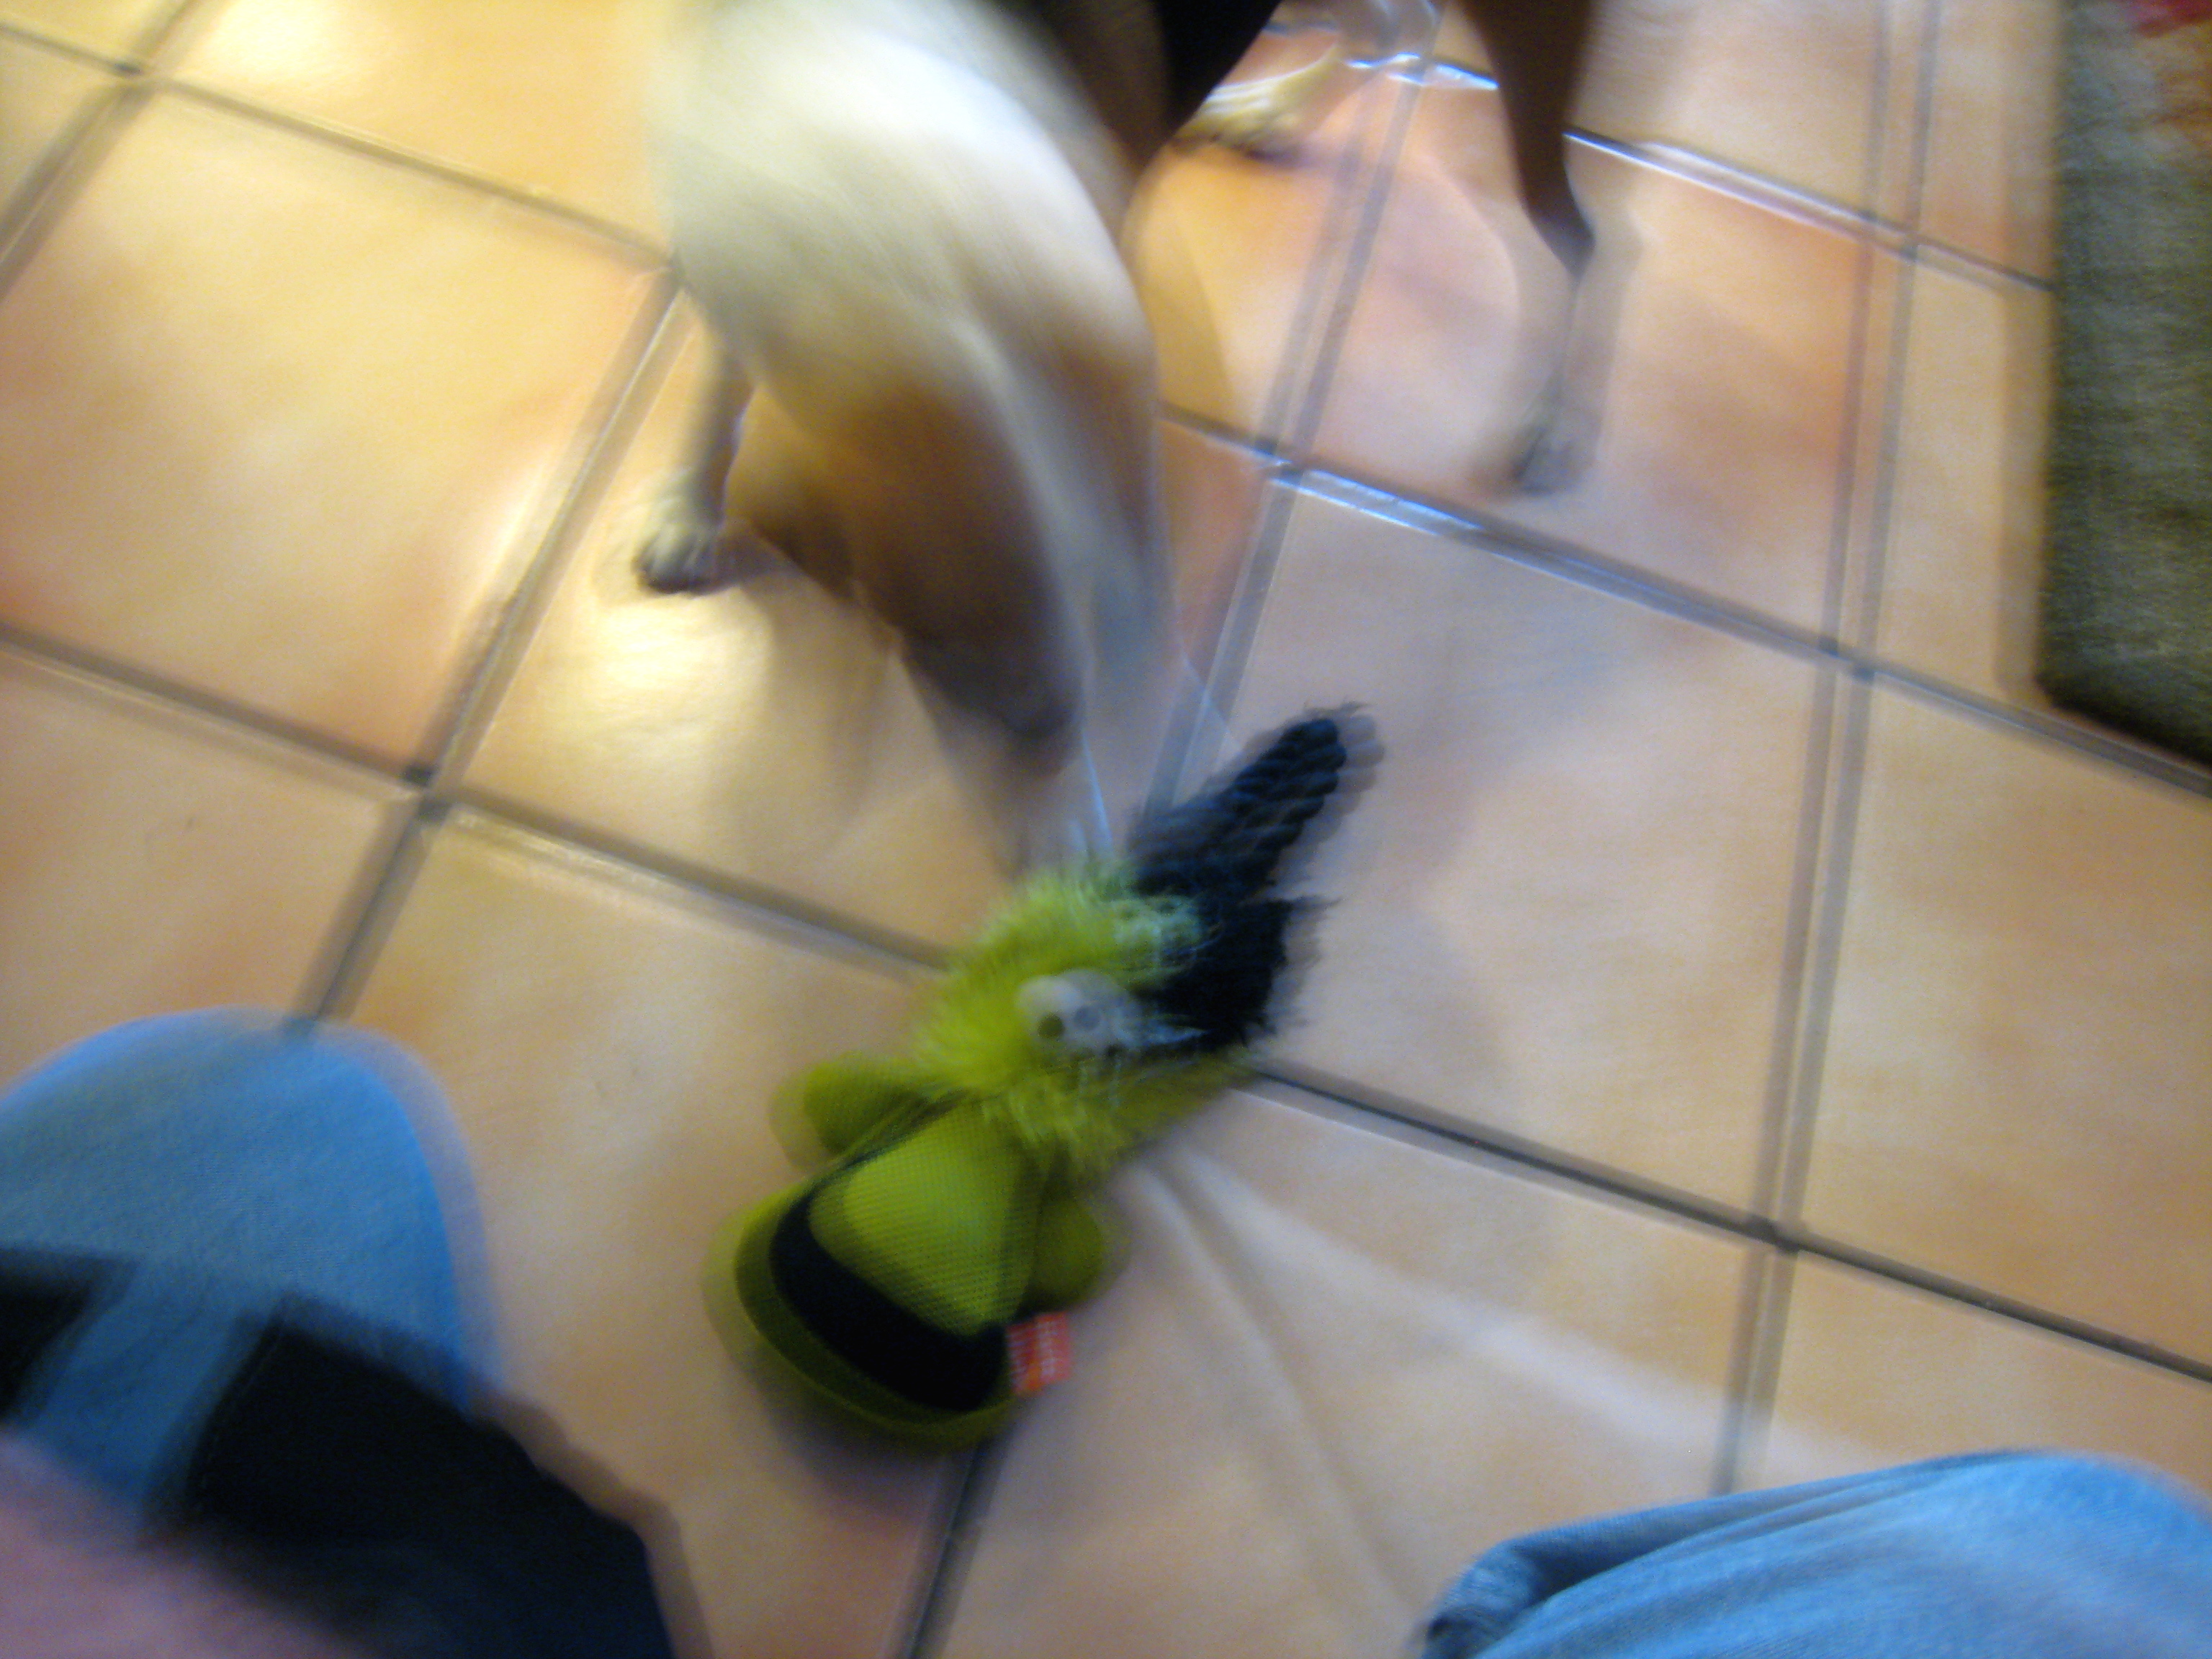
hand, flower, dog, green, color, blue, 366photos, fresa